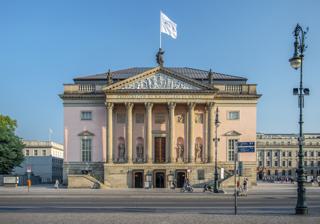
Building: Berlin State Opera
Country: Germany
Year built: 1742
German opera house in Berlin State Opera Unter den Linden Staatsoper Unter den Linden Named after Unter den Linden boulevard Formation 1743 ; 282 years ago ( 1743 ) Location Berlin , Germany Coordinates 52°31′00″N 13°23′41″E / 52.51667°N 13.39472°E / 52.51667; 13.39472 Intendant Elisabeth Sobotka General Music Director Christian Thielemann Website staatsoper-berlin.de The Staatsoper Unter den Linden ( lit. State Opera under the Lime Trees), also known as the Berlin State Opera (German: Staatsoper Berlin ), is a listed building on Unter den Linden boulevard in the historic center of Berlin , Germany. The opera house was built by order of Prussian king Frederick the Great from 1741 to 1743 according to plans by Georg Wenzeslaus von Knobelsdorff in the Palladian style . Damaged during the Allied bombing in World War II , the former Royal Prussian Opera House was rebuilt from 1951 to 1955 as part of the Forum Fridericianum square. Nicknamed Lindenoper in Berlin, it is "the world´s oldest state opera" and "the first theater anywhere to be, by itself, a prominent, freestanding monumental building in a city." History Names Originally called the Königliche Oper ('Royal Opera'), the company was renamed the Preußische Staatsoper ('Prussian State Opera') in 1919. After World War II it began operating as the national opera company for Communist East Germany , taking the name Deutsche Staatsoper ('German State Opera') in 1955. In the West and colloquially, however, people used the name Staatsoper Unter den Linden ('State Opera Unter den Linden ') after the boulevard on which the theatre sits. This usage became more common after the collapse of East Germany in 1990, but, contrary to the company's website, it was not officially adopted until 1995 and the old name still appeared on new recordings issued by the company as late as the following year. Early years The Court Opera, c. 1745 King Frederick II of Prussia , shortly after his accession to the throne, commissioned the original building on the site. Though architecturally significant as an early example of the Palladian revival in Germany, the north and west façades are direct copies of Colen Campbell 's elevations at Stourhead and Wanstead respectively. Construction work began in July 1741, with what was designed by Georg Wenzeslaus von Knobelsdorff to be the first part of a "Forum Fredericianum" on present-day Bebelplatz . Although not entirely completed, the Court Opera ( Hofoper ) was inaugurated with a performance of Carl Heinrich Graun's Cesare e Cleopatra on 7 December 1742. This event marked the beginning of the successful, 250-year co-operation between the Staatsoper and the Staatskapelle Berlin , the state orchestra, whose roots trace back to the 16th century. In 1821, the Berlin Opera—hosted at the Schauspielhaus Berlin —gave the premiere of Weber's Der Freischütz . In 1842, Wilhelm Taubert instituted the tradition of regular symphonic concerts. In the same year, Giacomo Meyerbeer succeeded Gaspare Spontini as General Music Director. Felix Mendelssohn also conducted symphonic concerts for a year. Interior, rebuilt after the fire in 1843 On 18 August 1843 the Linden Opera was destroyed by fire. The reconstruction of the building was supervised by architect Carl Ferdinand Langhans , and the Königliches Opernhaus (Royal Opera House) was inaugurated the following autumn by a performance of Meyerbeer's Ein Feldlager in Schlesien . In 1849, Otto Nicolai's Die lustigen Weiber von Windsor was premiered at the Royal Opera House, conducted by the composer. 20th century Auditorium, 2024 At the end of the 19th century and the beginning of the 20th century, the Royal Court Opera, Berlin, attracted many illustrious conductors. They included Felix von Weingartner , Karl Muck , Richard Strauss , Leo Blech and George Szell . After the collapse of the German Empire in 1918, the Opera was renamed Staatsoper Unter den Linden and the Königliche Kapelle became Kapelle der Staatsoper . In the 1920s, Kurt Adler , Wilhelm Furtwängler , Erich Kleiber , Otto Klemperer , Alexander von Zemlinsky , Bruno Walter occupied the conductor's post. In 1925, Alban Berg 's Wozzeck , was given its premiere in a production conducted by Erich Kleiber in the composer's presence. After having undergone an extensive renovation, the Linden Opera reopened on 28 April 1928 with a new production of Mozart's Die Zauberflöte . The cast included Delia Reinhardt , Richard Tauber , Friedrich Schorr and Leo Schützendorf , conducted by Erich Kleiber. The same year, the famous Russian bass Feodor Chaliapin and Serge Diaghilev 's Ballets Russes with conductor Ernest Ansermet were guest performers. In 1930 Erich Kleiber conducted the premiere of Darius Milhaud's Christophe Colomb . However, in 1934, when symphonic pieces from Alban Berg's Lulu were performed by Kleiber, the National Socialists provoked a scandal and the conductor was forced into exile. After the Machtergreifung by the Nazis , members of Jewish origin were dismissed from the ensemble. Many German musicians associated with the opera went into exile, including the conductors Kurt Adler , Otto Klemperer and Fritz Busch . Clemens Krauss became a prominent German conductor first at the Berlin State Opera in 1933 and was then appointed as its director in 1935 due to Fritz Busch and Erich Kleiber resigning, respectively, their positions in protest over Nazi rule. In Nazi Germany , Robert Heger , Herbert von Karajan (1939–1945) and Johannes Schüler were the " Staatskapellmeister ". The opera house was destroyed on the night of 9/10 April 1941, during an air raid by the RAF. Hitler ordered its immediate reconstruction, despite wartime shortages, to increase morale. It reopened on 12 December 1942 with a performance of Die Meistersinger von Nürnberg , conducted by Wilhelm Furtwängler , in celebration of the building's 200th anniversary. The opera house was ruined again in an air raid on 3 February 1945, when it was hit by three bombs that destroyed most of the structure, except the main facade on Unter den Linden. Postwar years Damaged opera house, 1951 condition The second rebuilding took a long time. From 1945, the opera company performed at the Admiralspalast . From 1949, the company served as the state opera of East Germany . It moved back to its original home after the rebuilding in freely adapted baroque forms was finally completed in 1955. The newly rebuilt opera house was opened, again, with Wagner's Die Meistersinger von Nürnberg . The capacity is now about 1,300. After the Berlin Wall was built in 1961, the Opera was somewhat isolated, but still maintained a comprehensive repertoire that featured the classic and romantic period together with contemporary ballet and operas. After reunification, the Linden Opera rejoined the operatic world. Important works that had already performed in the past were rediscovered and discussed anew within the framework of a "Berlin Dramaturgy". Baroque Opera in particular was at the center of attention, with Graun's Cleopatra e Cesare , Keiser's Croesus , Florian Leopold Gassmann 's L'opera seria and Scarlatti's Griselda . These works were performed by Belgian conductor René Jacobs together with the Akademie für Alte Musik Berlin and the Freiburger Barockorchester on period instruments . In the 1990s, the opera was officially renamed Staatsoper Unter den Linden . In 1992, the Argentine -Israeli conductor Daniel Barenboim was appointed Generalmusikdirektor (GMD). In 2000, the orchestra, according to its official website, elected Barenboim "conductor for life." During the 2002 Festtage , he led a Wagner cycle in ten parts, a production created in collaboration with director Harry Kupfer . In 2009, the Berlin State Opera was closed for renovation work led by German architect HG Merz . The roof of the opera building was raised and the proscenium prolonged to improve the acoustics. Other renovation and extension efforts included the director's building, the below-ground connection building and the depot building. The latter houses the new rehearsal center.  The house was reopened in 2017 with premieres of Humperdinck's Hänsel und Gretel and Monteverdi's L'incoronazione di Poppea on one weekend. The opera house also hosts the Staatskapelle Berlin orchestra. On 6 January 2023, the company announced the resignation of Barenboim as its GMD, for health reasons. In January 2023, Christian Thielemann stepped in as an emergency substitute conductor for Barenboim in a new company production of Richard Wagner's Der Ring des Nibelungen .  In September 2023, the company announced the appointment of Thielemann as its next GMD, effective 1 September 2024. Exterior of the State Opera at evening blue hour , 2018 Auditorium of the State Opera on the day of reopening on 3 October 2017, after seven years of refurbishment Auditorium, 2021 Apollo Hall, 2021 Leadership 1743 Baron von Götter and Ernst Maximilian, Baron von Reist Sweerts (aka the Baron de Schwertz) Johann Friedrich Agricola (1759–1775) Johann Friedrich Reichardt ( Hofkapellmeister , 1775–1794) Bernhard Anselm Weber (1816–1820) Gaspare Spontini (1820–1841) Giacomo Meyerbeer (1842–1846) Otto Nicolai (1848–1849) Robert Radecke ( Hofkapellmeister , 1871–1887) Joseph Sucher (1888–1899) Richard Strauss (1899–1913) Leo Blech ( Hofkapellmeister , 1913–1920) Erich Kleiber (1923–1934) Clemens Krauss (1935–1936) Herbert von Karajan (1941–1945) Joseph Keilberth (1948–1951) Erich Kleiber (1954–1955) Franz Konwitschny (1955–1962) Otmar Suitner (1964–1990) Daniel Barenboim (1992–2023) Christian Thielemann (2024–present) References